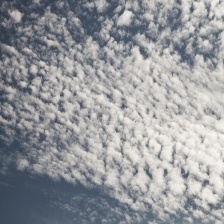
Cloud type: Altocumulus